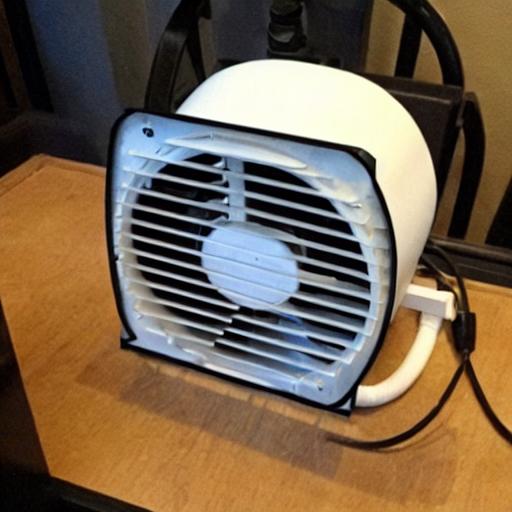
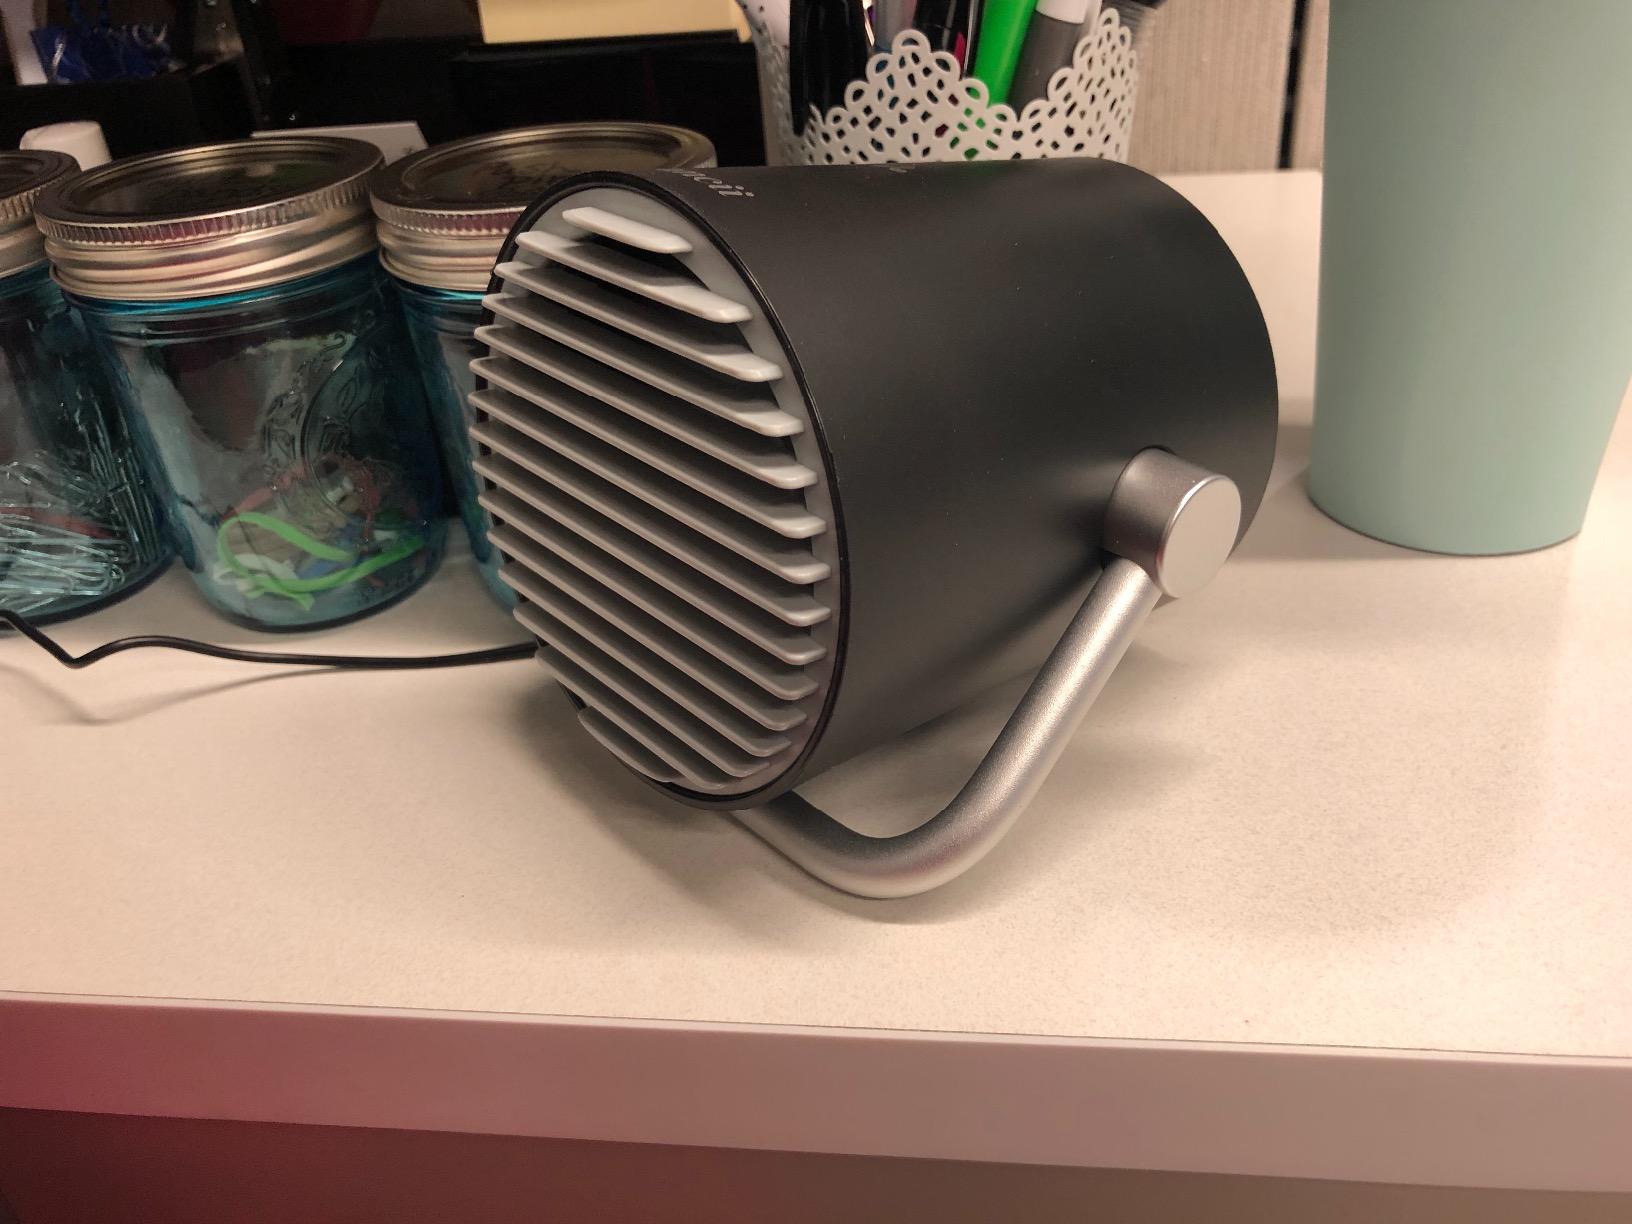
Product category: fan
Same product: no